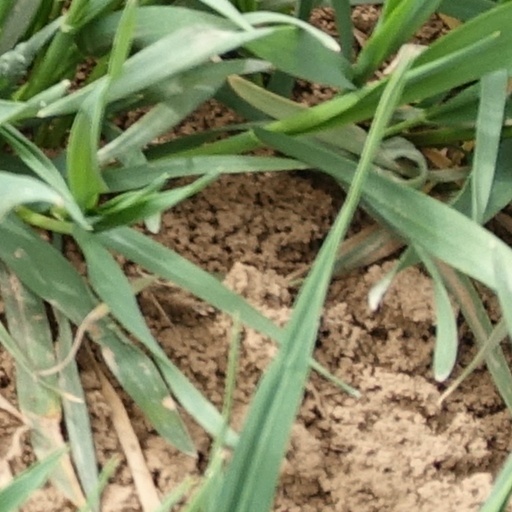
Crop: wheat